Álex Baena

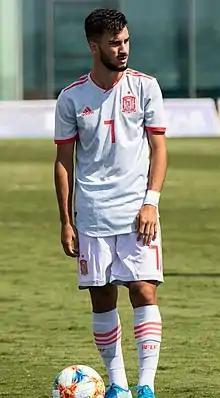
Baena with Spain U19 in 2019

Alejandro "Álex" Baena Rodríguez (born 20 July 2001) is a Spanish professional footballer who plays as a left winger or attacking midfielder for La Liga club Atlético Madrid and the Spain national team.